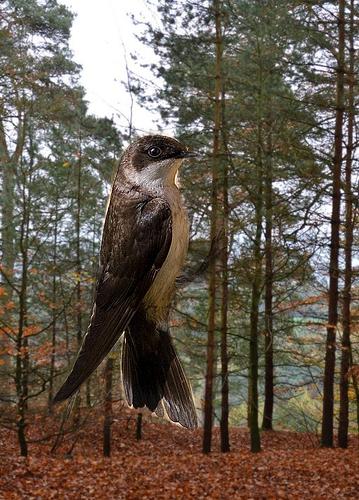
Bird species: Bank_Swallow
Bird type: landbird
Background: land